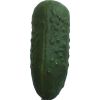
Label: Cucumber 1